Devarim (parashah)

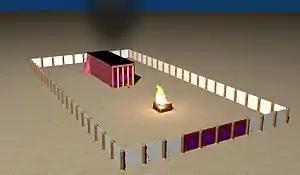
The Tabernacle

The Tosefta taught that just as the Israelites were commanded to establish courts of justice in their towns (as Moses reported in Deuteronomy 1:9–18) all children of Noah (that is, all people) were admonished (as the first of seven Noahide laws) to set up courts of justice.